Cadjan

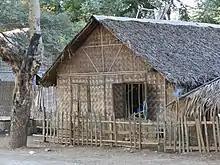
A cadjan house in Myanmar

Cadjan are woven mats made from coconut palm leaves, used for roofing and walls. Cadjan houses were available in many Asian countries in past, but with development these houses are now limited to very rural areas in India, Sri Lanka and a few other Asian countries.